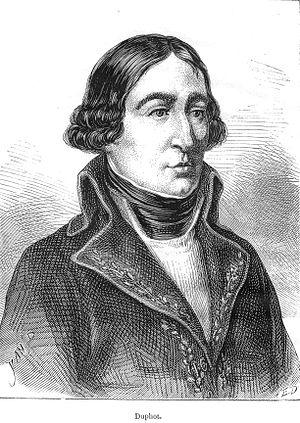
Léonard Mathurin Duphot, (né à Lyon au faubourg de la Guillotière , le 21 septembre 1769 - assassiné à Rome le 28 décembre 1797 ). Général français
Léonard Mathurin Duphot, né le 21 septembre 1769 à Lyon au faubourg de la Guillotière, mort assassiné le 28 décembre 1797 à Rome, est un général de brigade de la Révolution française.
La rue Duphot est une voie des 1ᵉʳ et 8ᵉ arrondissements de Paris, en France.
Ils sont de Lyon ou ont marqué la ville de leur influence :